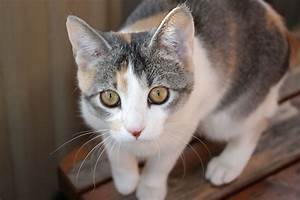
Label: cat